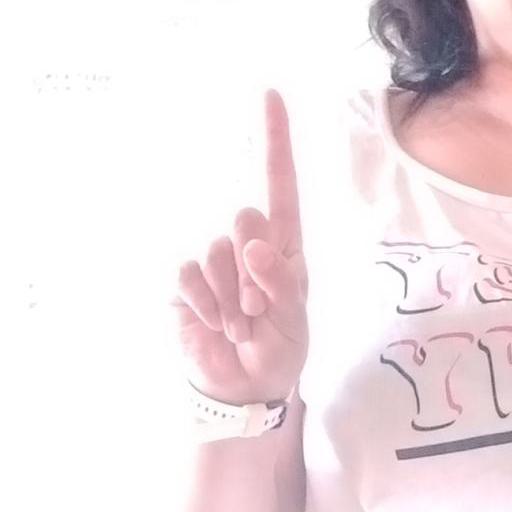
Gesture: one